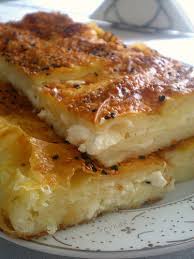
Yemek: borek